UK Picture Editors' Guild

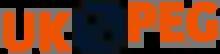

The UK Picture Editors' Guild is an association for British picture editors, based in Wickford, Essex, United Kingdom.